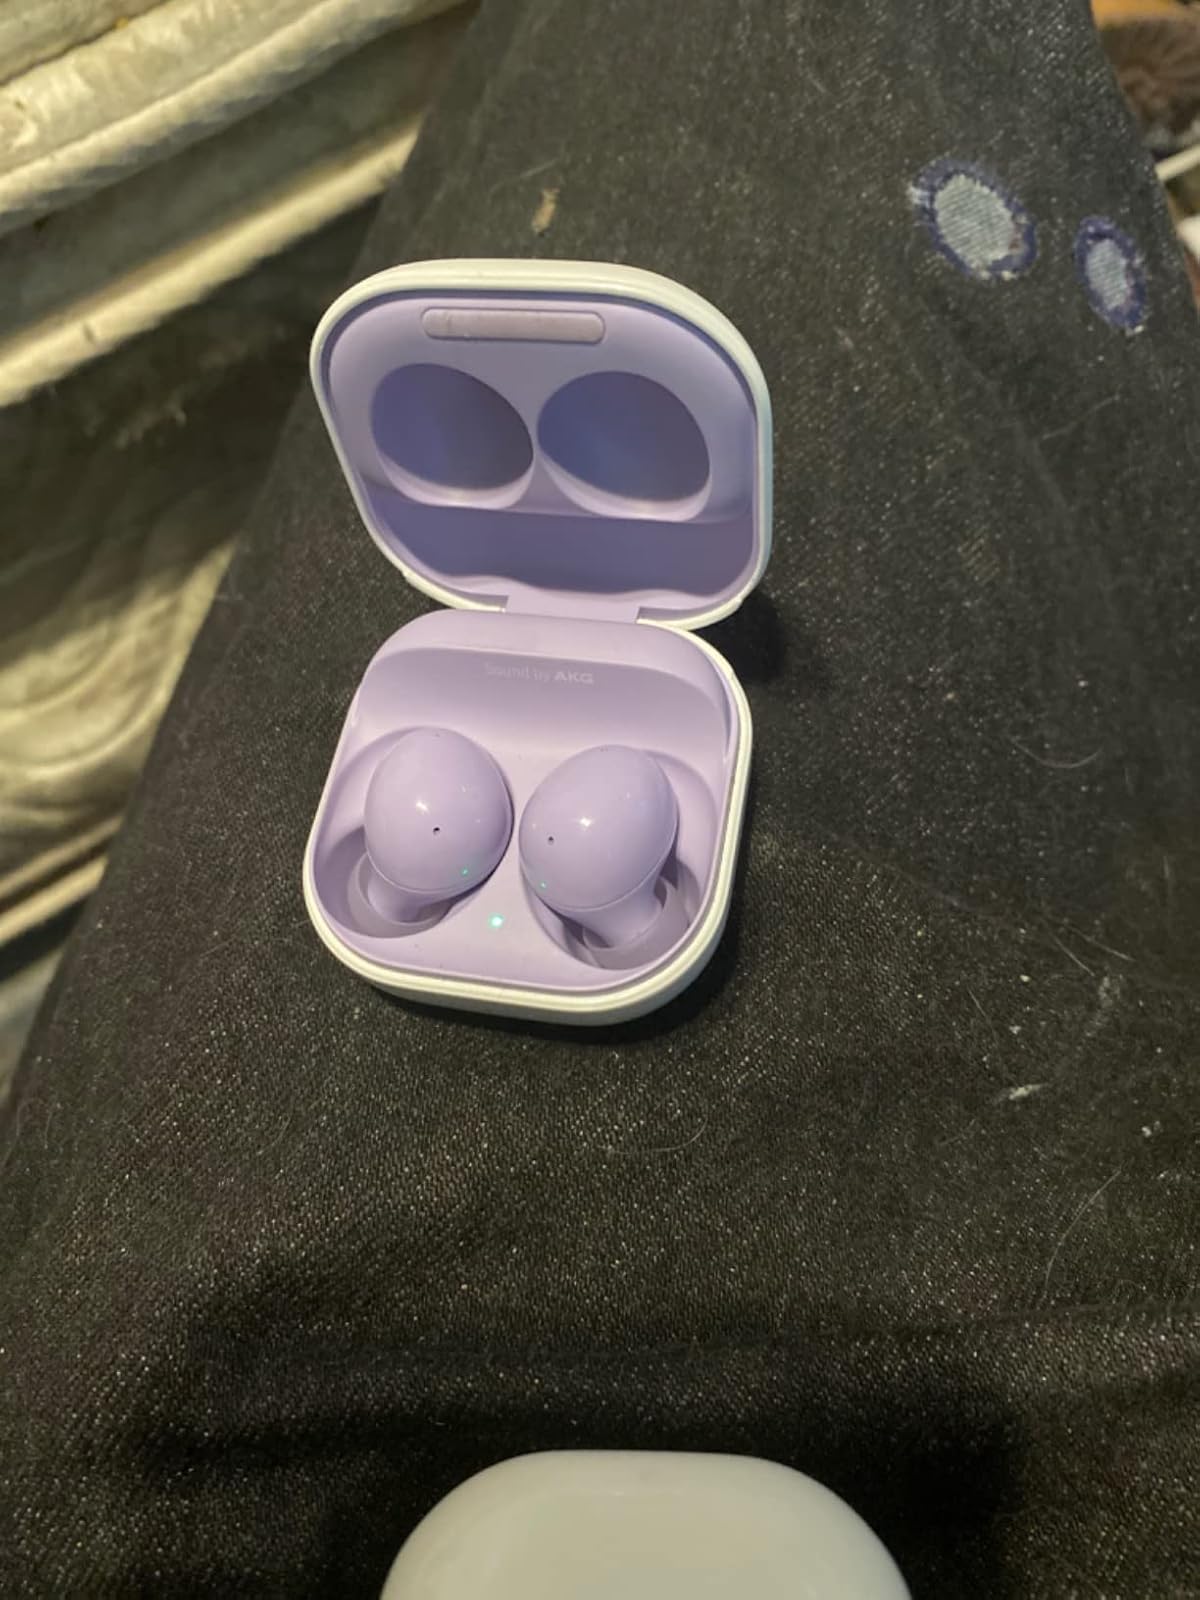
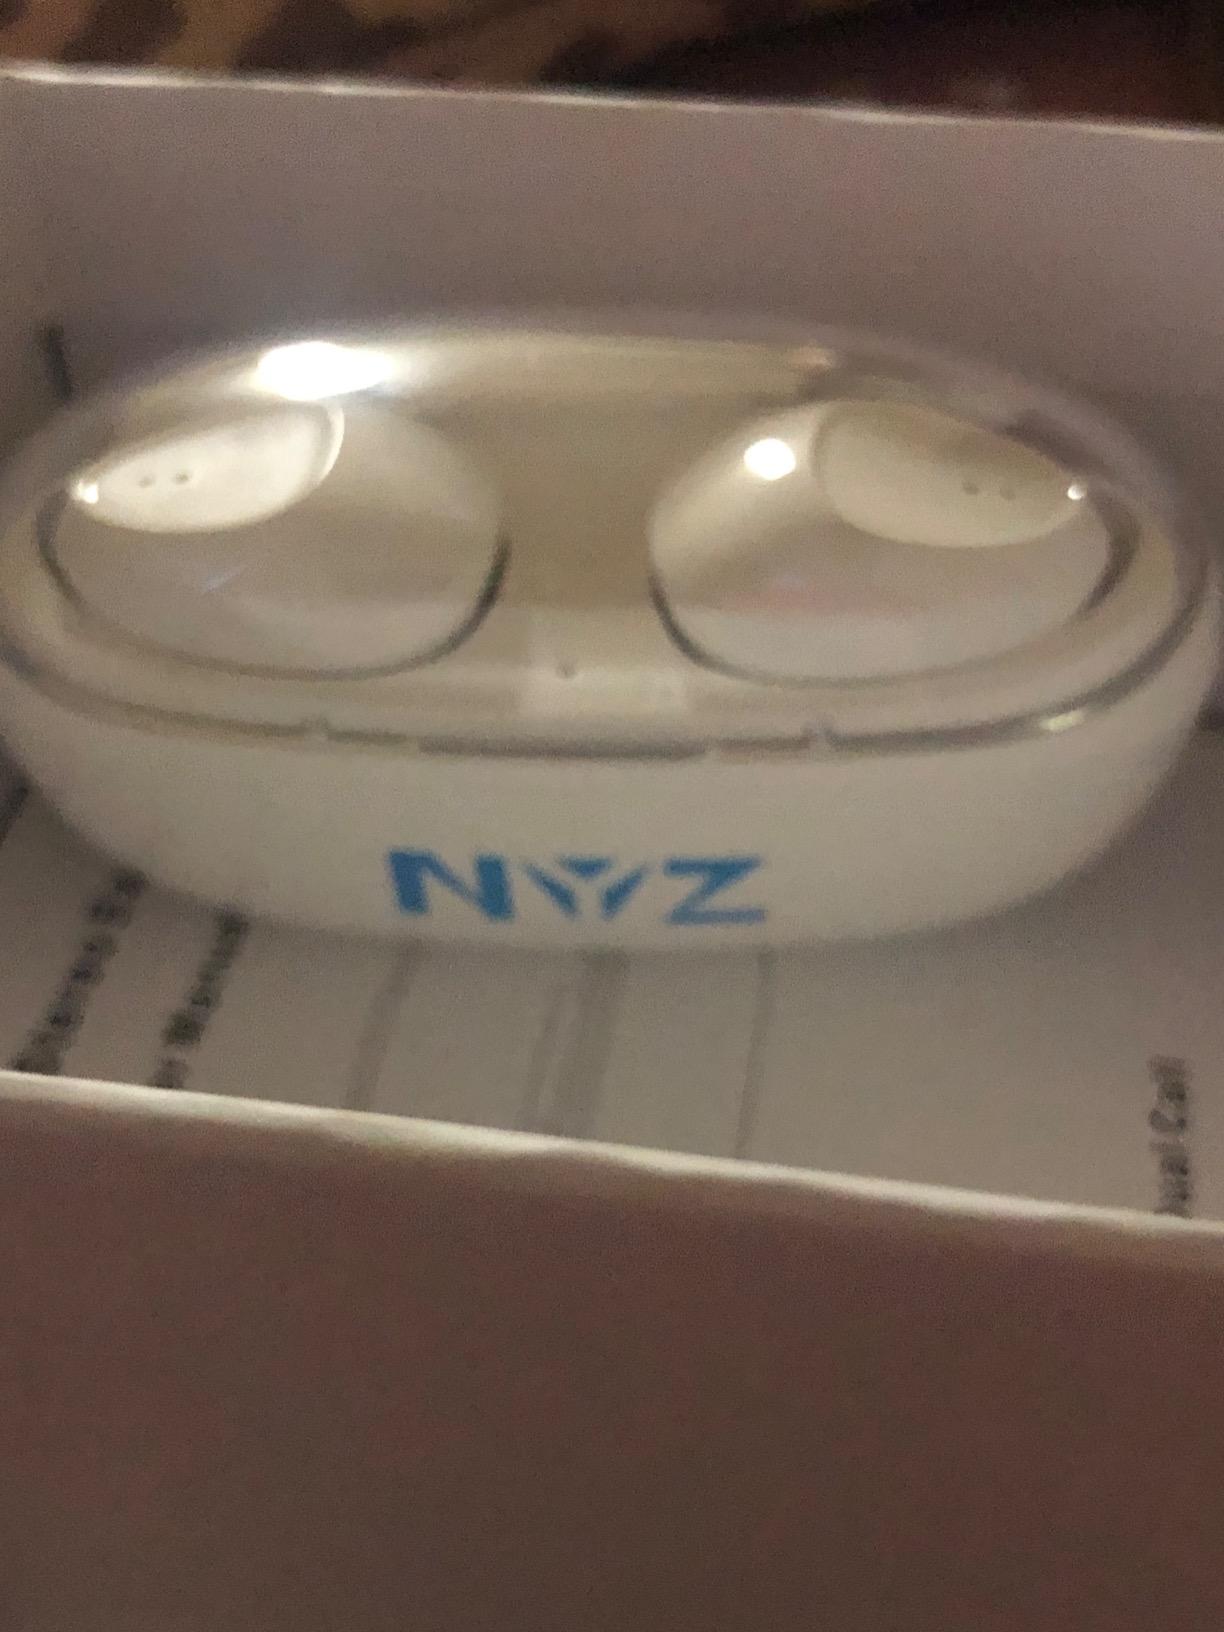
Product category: earbuds
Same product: no